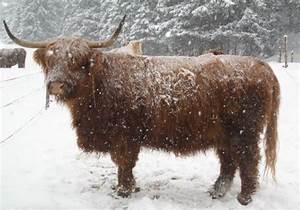
Label: cow